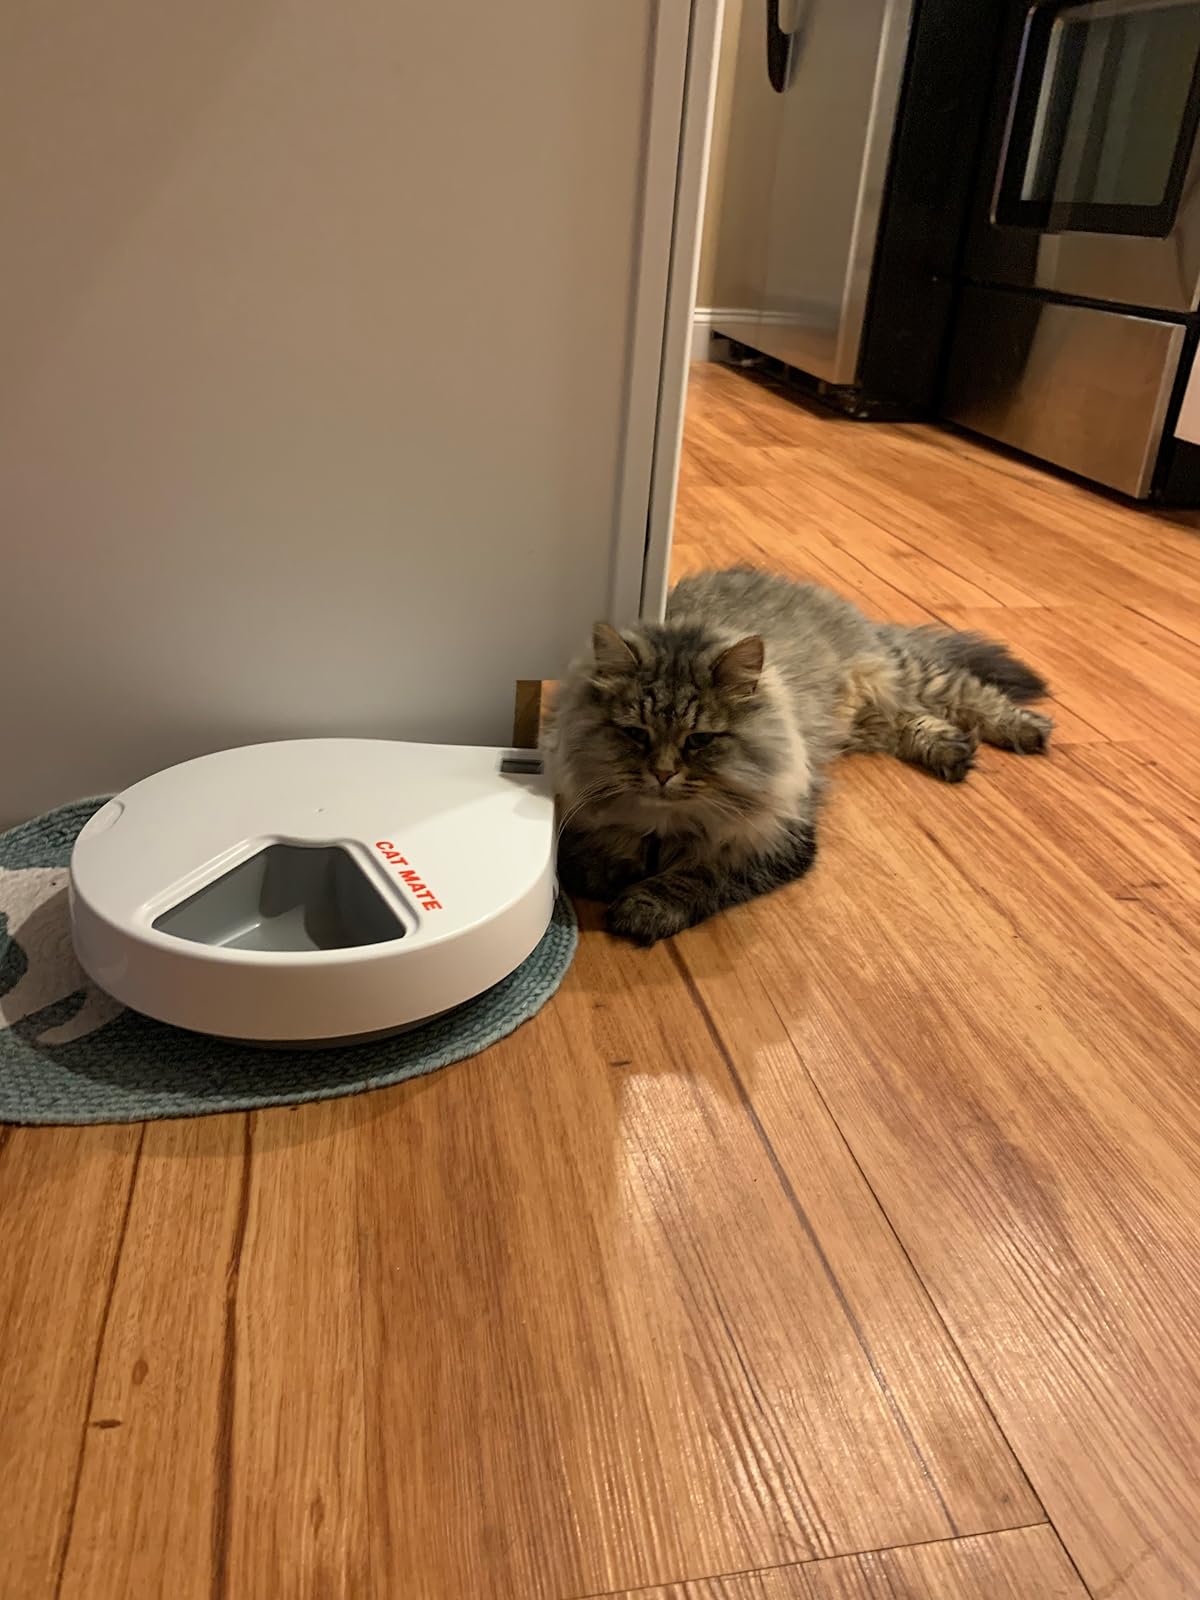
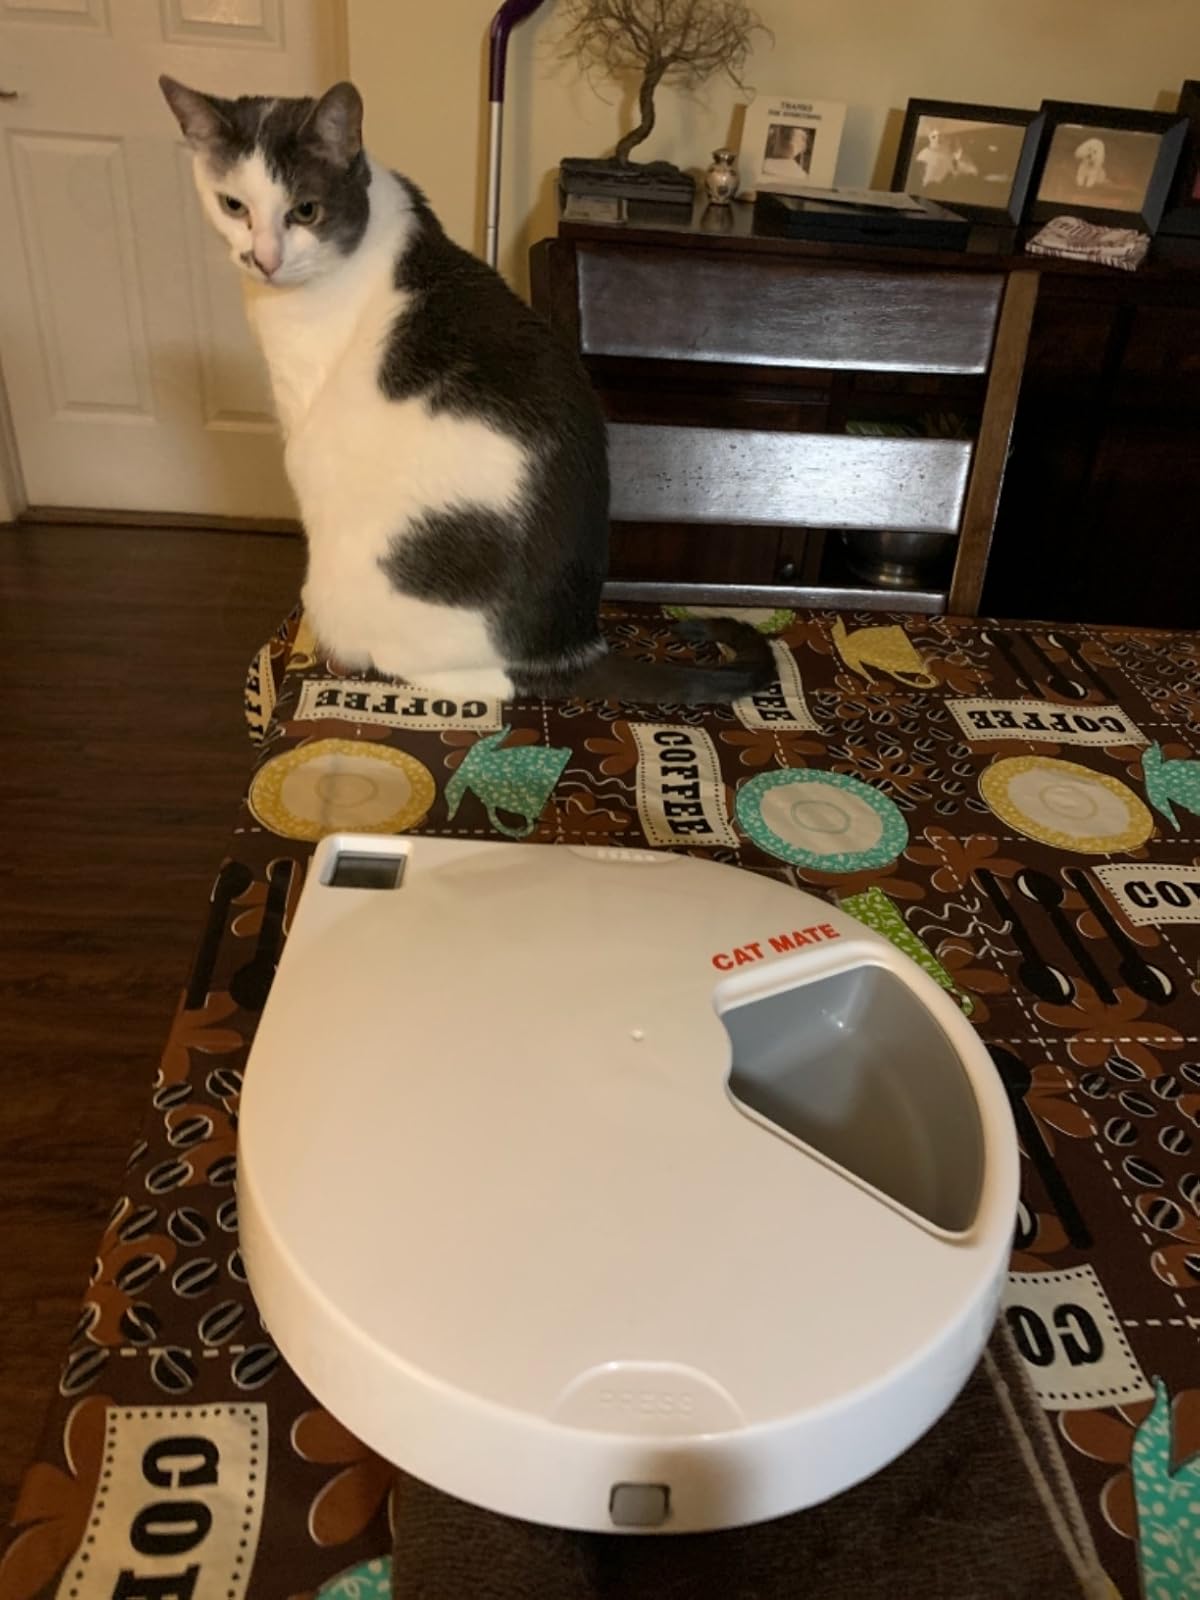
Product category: items_feeder
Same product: yes